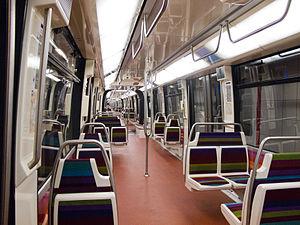
Le MP 05 est un matériel roulant sur pneumatiques automatique commandé en 2005 par la Régie autonome des transports parisiens pour le métro de Paris. Il a permis de remplacer le MP 89 de la ligne 1 lors de son automatisation intégrale sans conducteur entre 2011 et 2013. Des rames complémentaires ont été par la suite commandées pour compléter le parc de la ligne 14 en 2014 puis sept rames hybrides supplémentaires ont été livrées en 2015 sur la ligne 1 dans le but de renforcer l'offre sur cette ligne.
La ligne 1 du métro de Paris est une des seize lignes du réseau métropolitain de Paris. Cette première ligne française, dont le premier tronçon est ouvert en 1900 lors de l'Exposition universelle, relie aujourd'hui la station La Défense à l'ouest, à la station Château de Vincennes, à l'est et suit l'axe historique de Paris. Avec une longueur de 16,5 kilomètres, elle constitue une voie de communication est-ouest majeure pour la ville : c'est historiquement la ligne de métro la plus fréquentée du réseau avec 207 millions de voyageurs en 2010 et jusqu'à 750 000 personnes par jour en 2018.
Le métro de Paris est l'un des systèmes de transport en commun desservant la ville de Paris et son agglomération. Exploité par la Régie autonome des transports parisiens, il comporte seize lignes, essentiellement souterraines, totalisant près de 220 kilomètres. Devenu l'un des symboles de Paris, il se caractérise par la densité de son réseau au cœur de la ville et par son style architectural homogène influencé par l'Art nouveau.